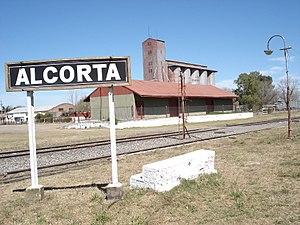
Alcorta est une ville d'Argentine, dans la province de Santa Fe.
Grito de Alcorta est le nom donné à la rébellion des petits et moyens métayers survenue en 1912, sous la présidence conservatrice de Roque Sáenz Peña, dans le sud de la province argentine de Santa Fe, c’est-à-dire dans la région d’Argentine dotée alors de la production agricole la plus importante et jouant un rôle économique de premier plan dans la période considérée. La révolte, dont l’épicentre se situait dans la localité d’Alcorta et qui s’étendit bientôt à toute la zone pampéenne, marqua l’irruption des fermiers dans la politique nationale argentine du XXᵉ siècle, et fut à l’origine de la FAA, organisation professionnelle paysanne représentative, toujours en activité à l’heure actuelle.